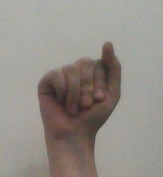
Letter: saad